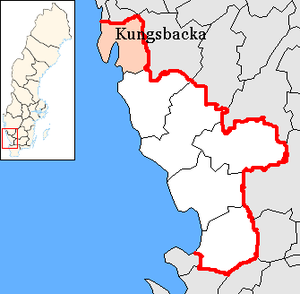
La commune de Kungsbacka est une commune du comté de Halland en Suède. 78 346 personnes y vivaient en 2015. Son siège se trouve dans la ville de Kungsbacka.